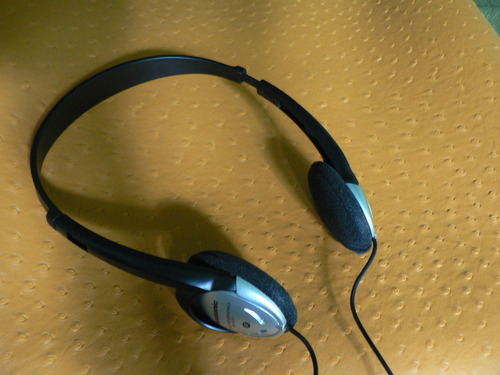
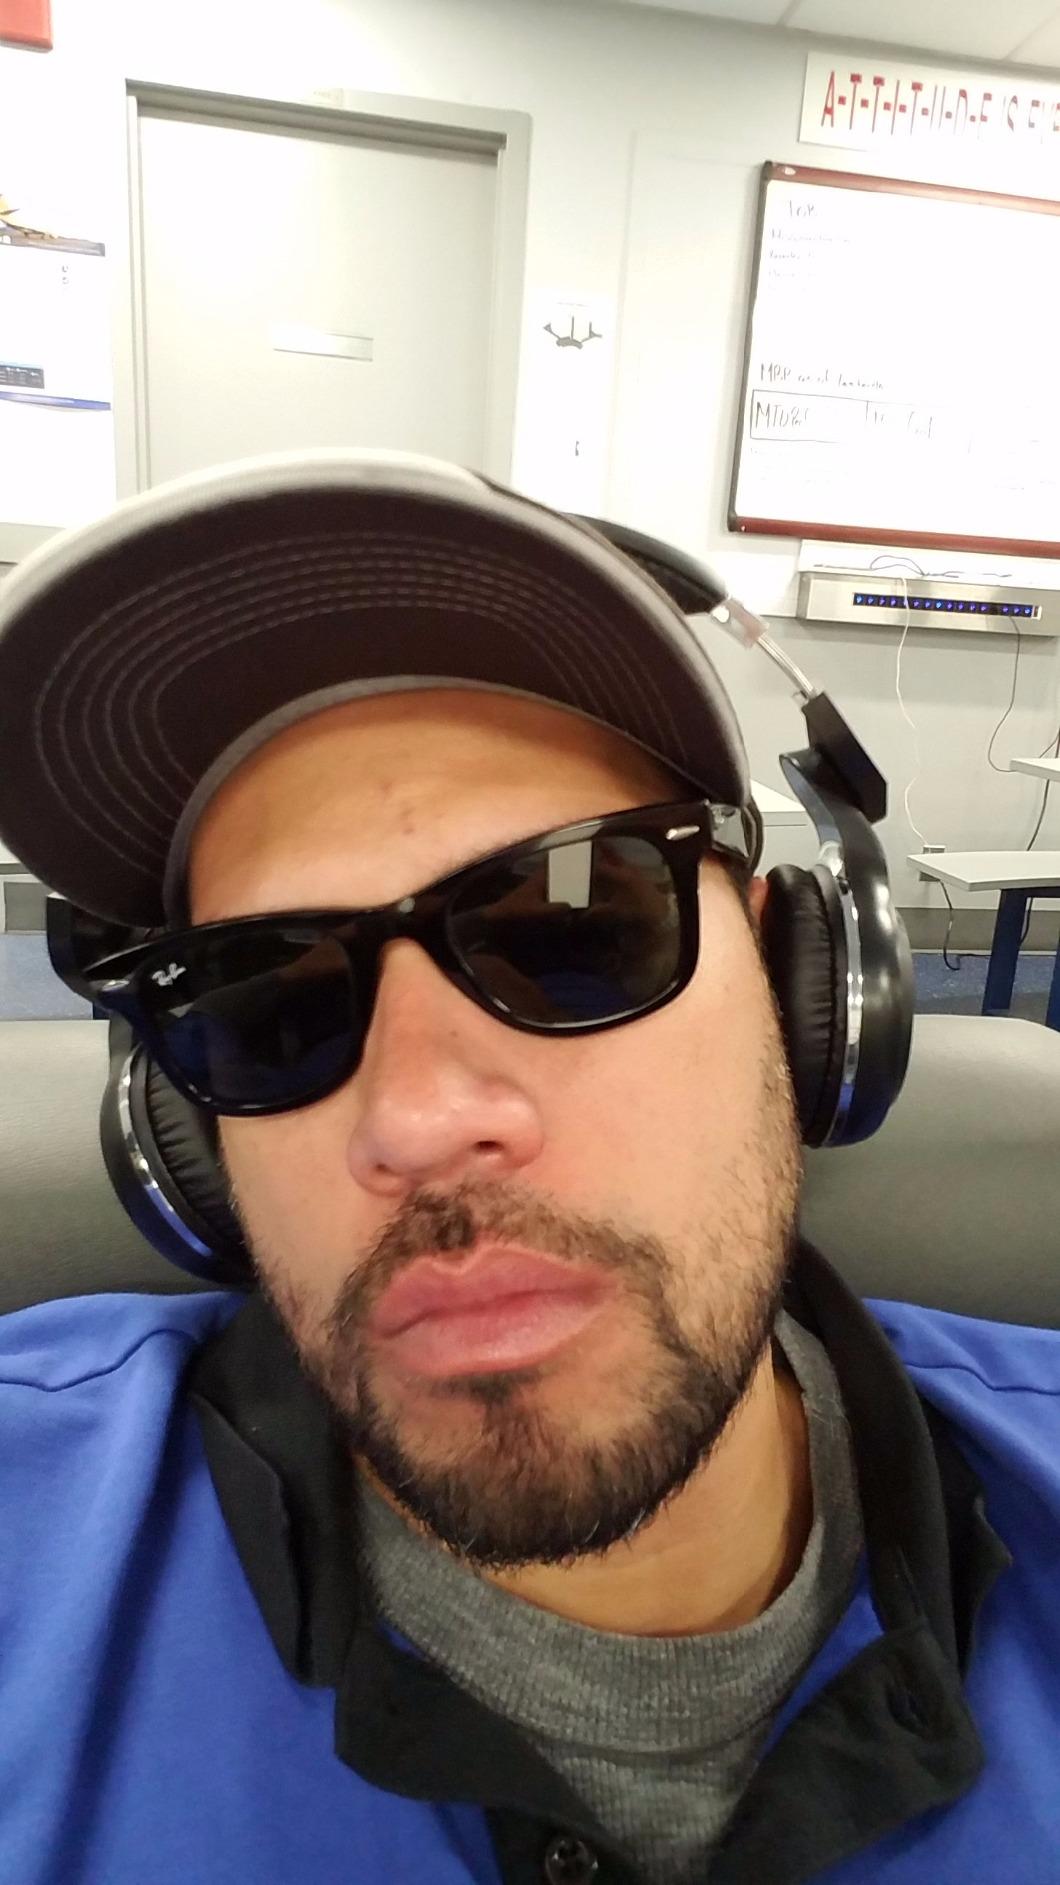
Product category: headphones
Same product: no